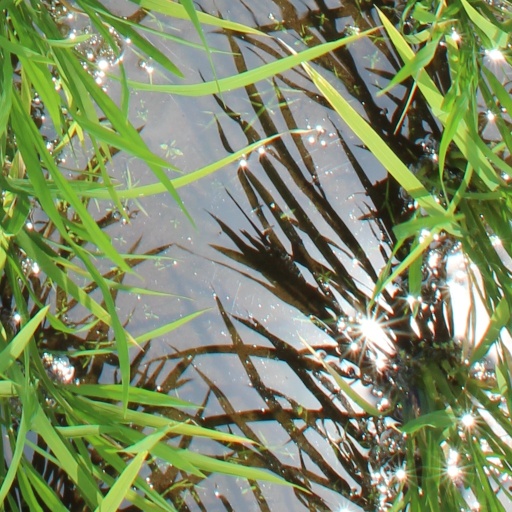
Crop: rice